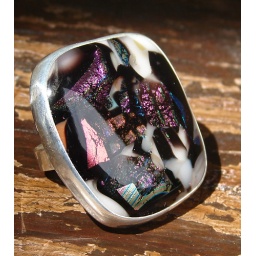
fused dichroic glass ring set in sterling silver